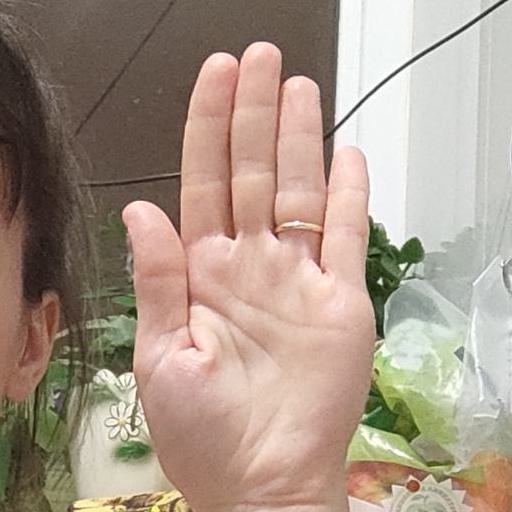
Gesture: stop